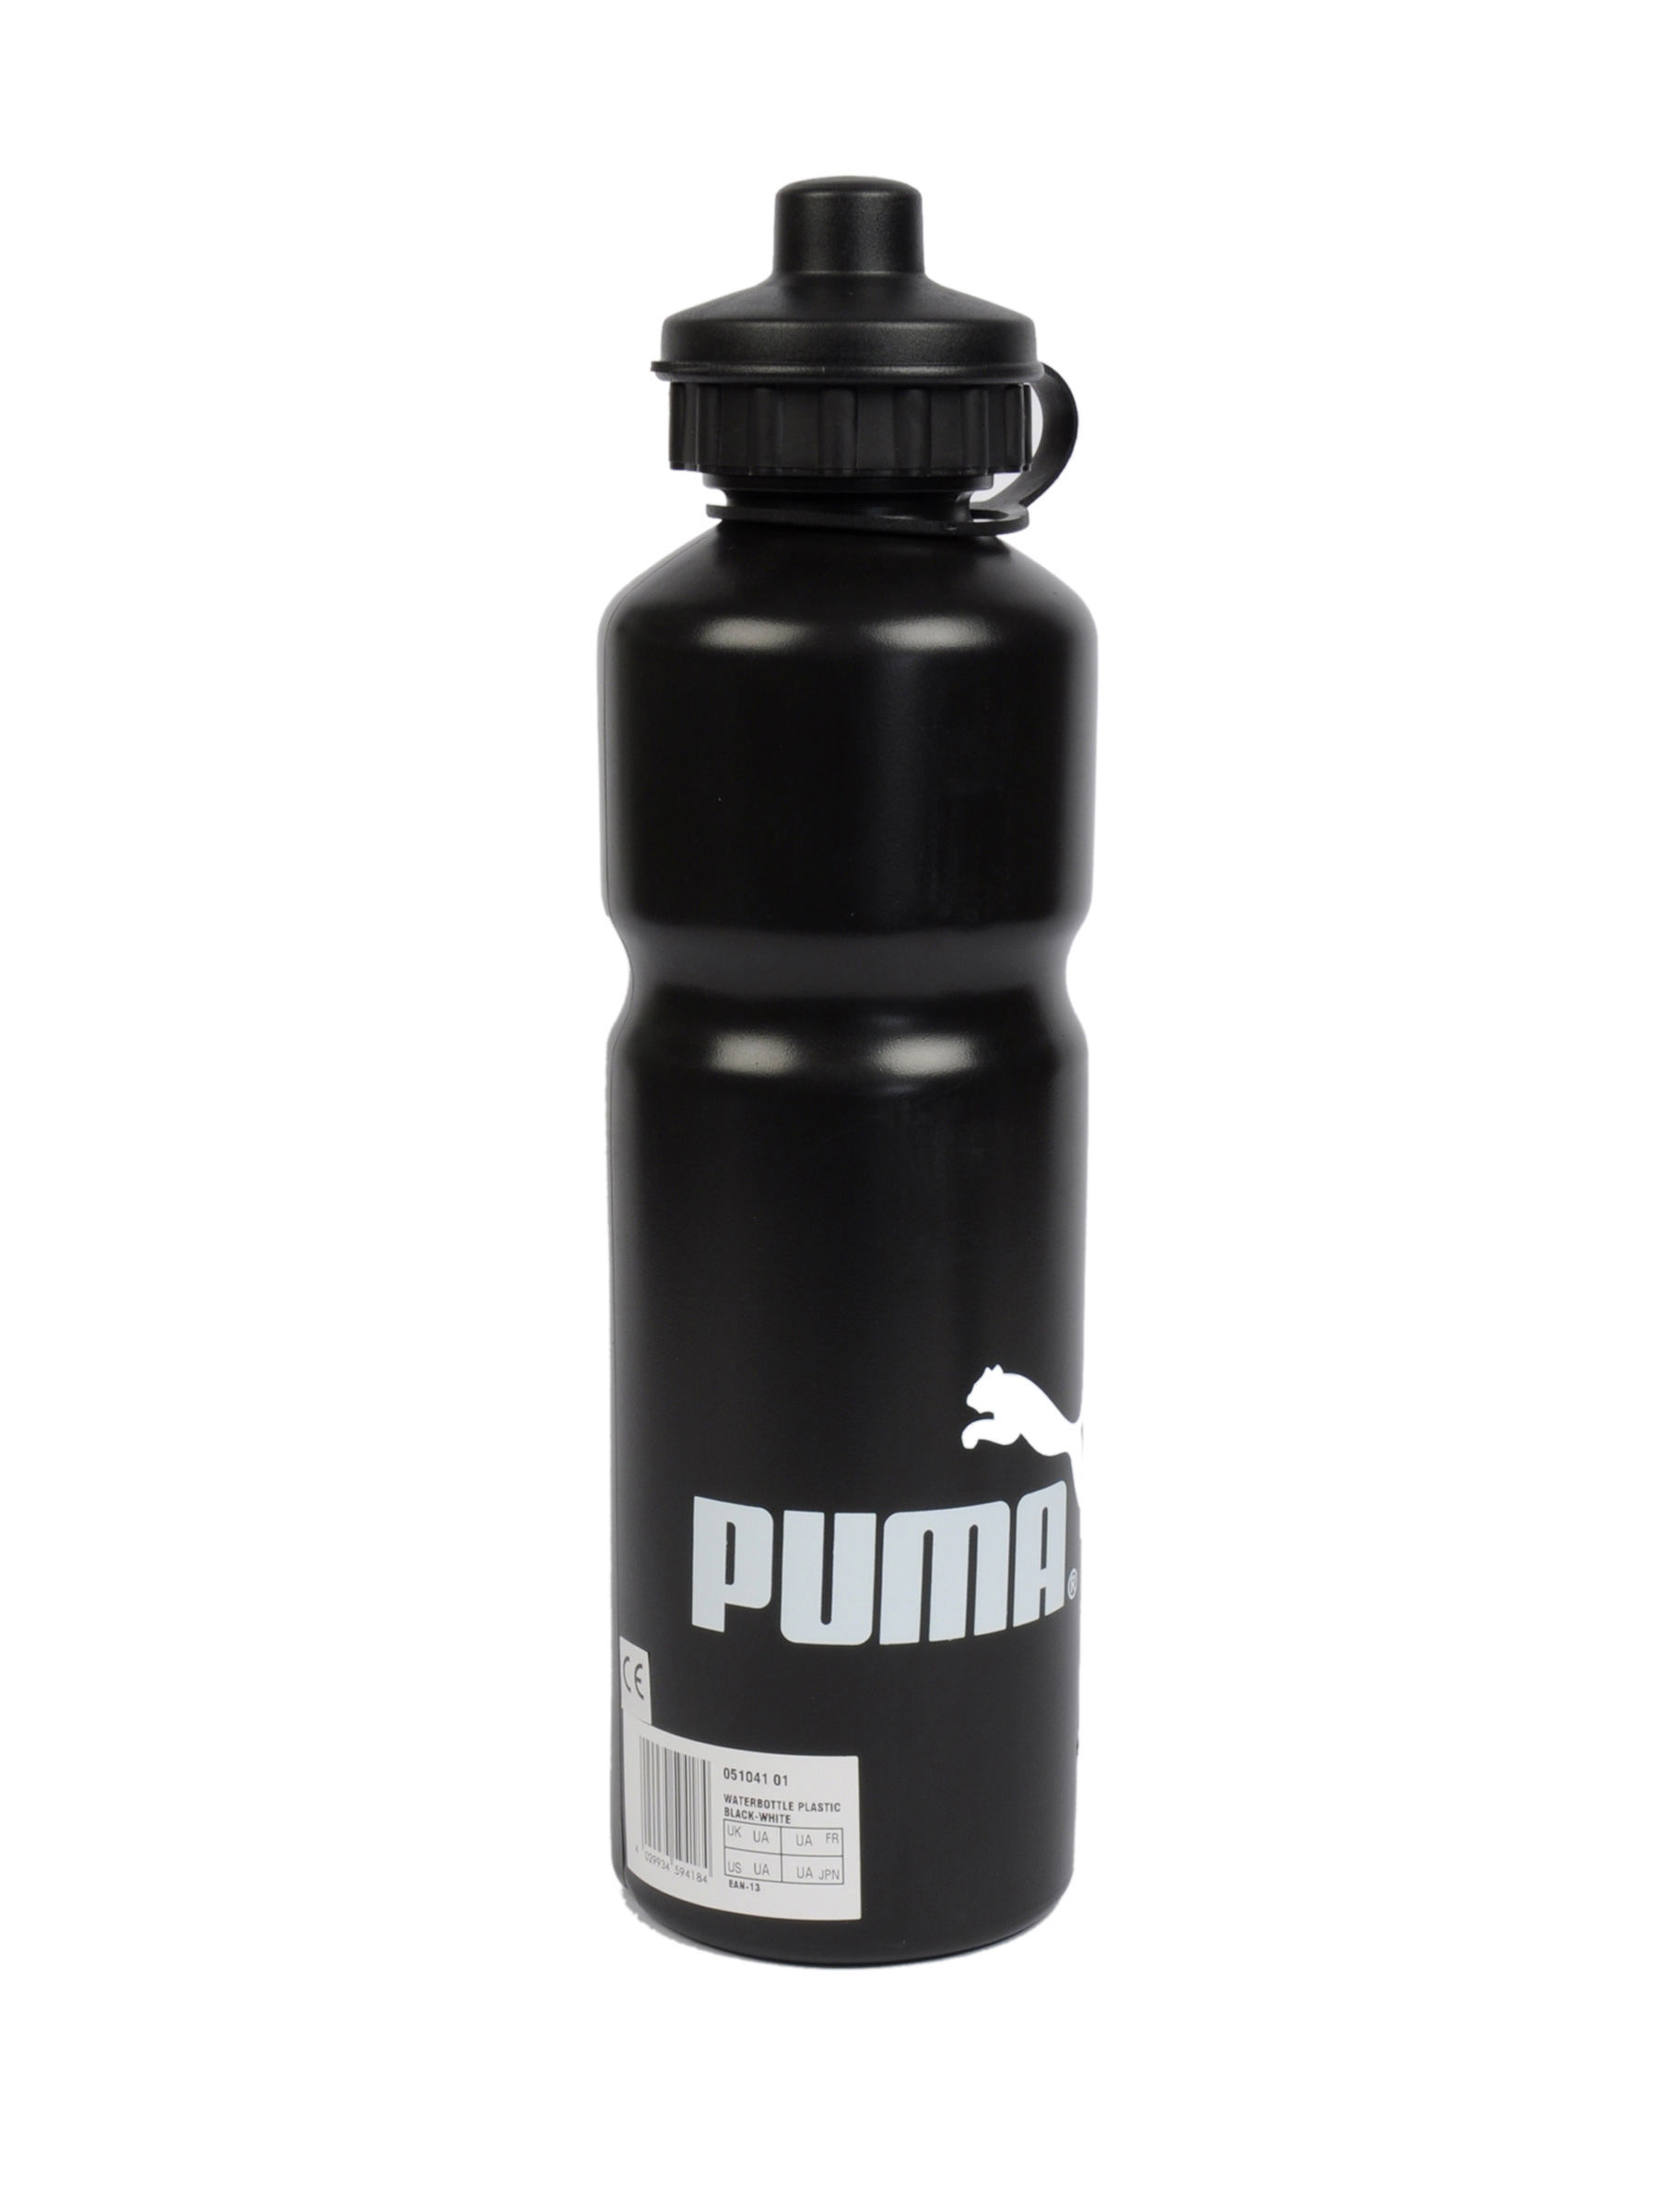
Puma Unisex fundamentals  Black Water Bottle
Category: Accessories / Water Bottle / Water Bottle
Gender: Unisex
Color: Black
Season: Summer 2012
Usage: Casual